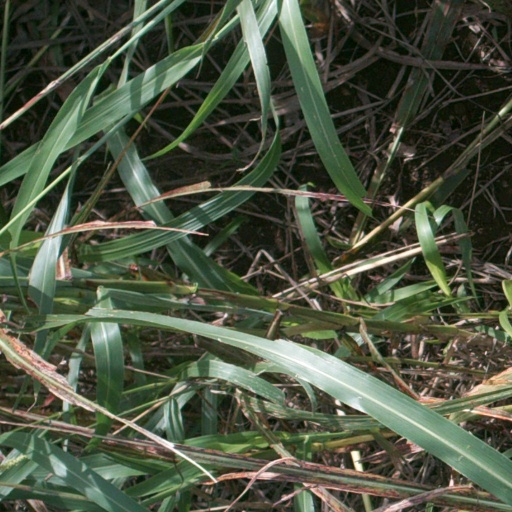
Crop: sorghum